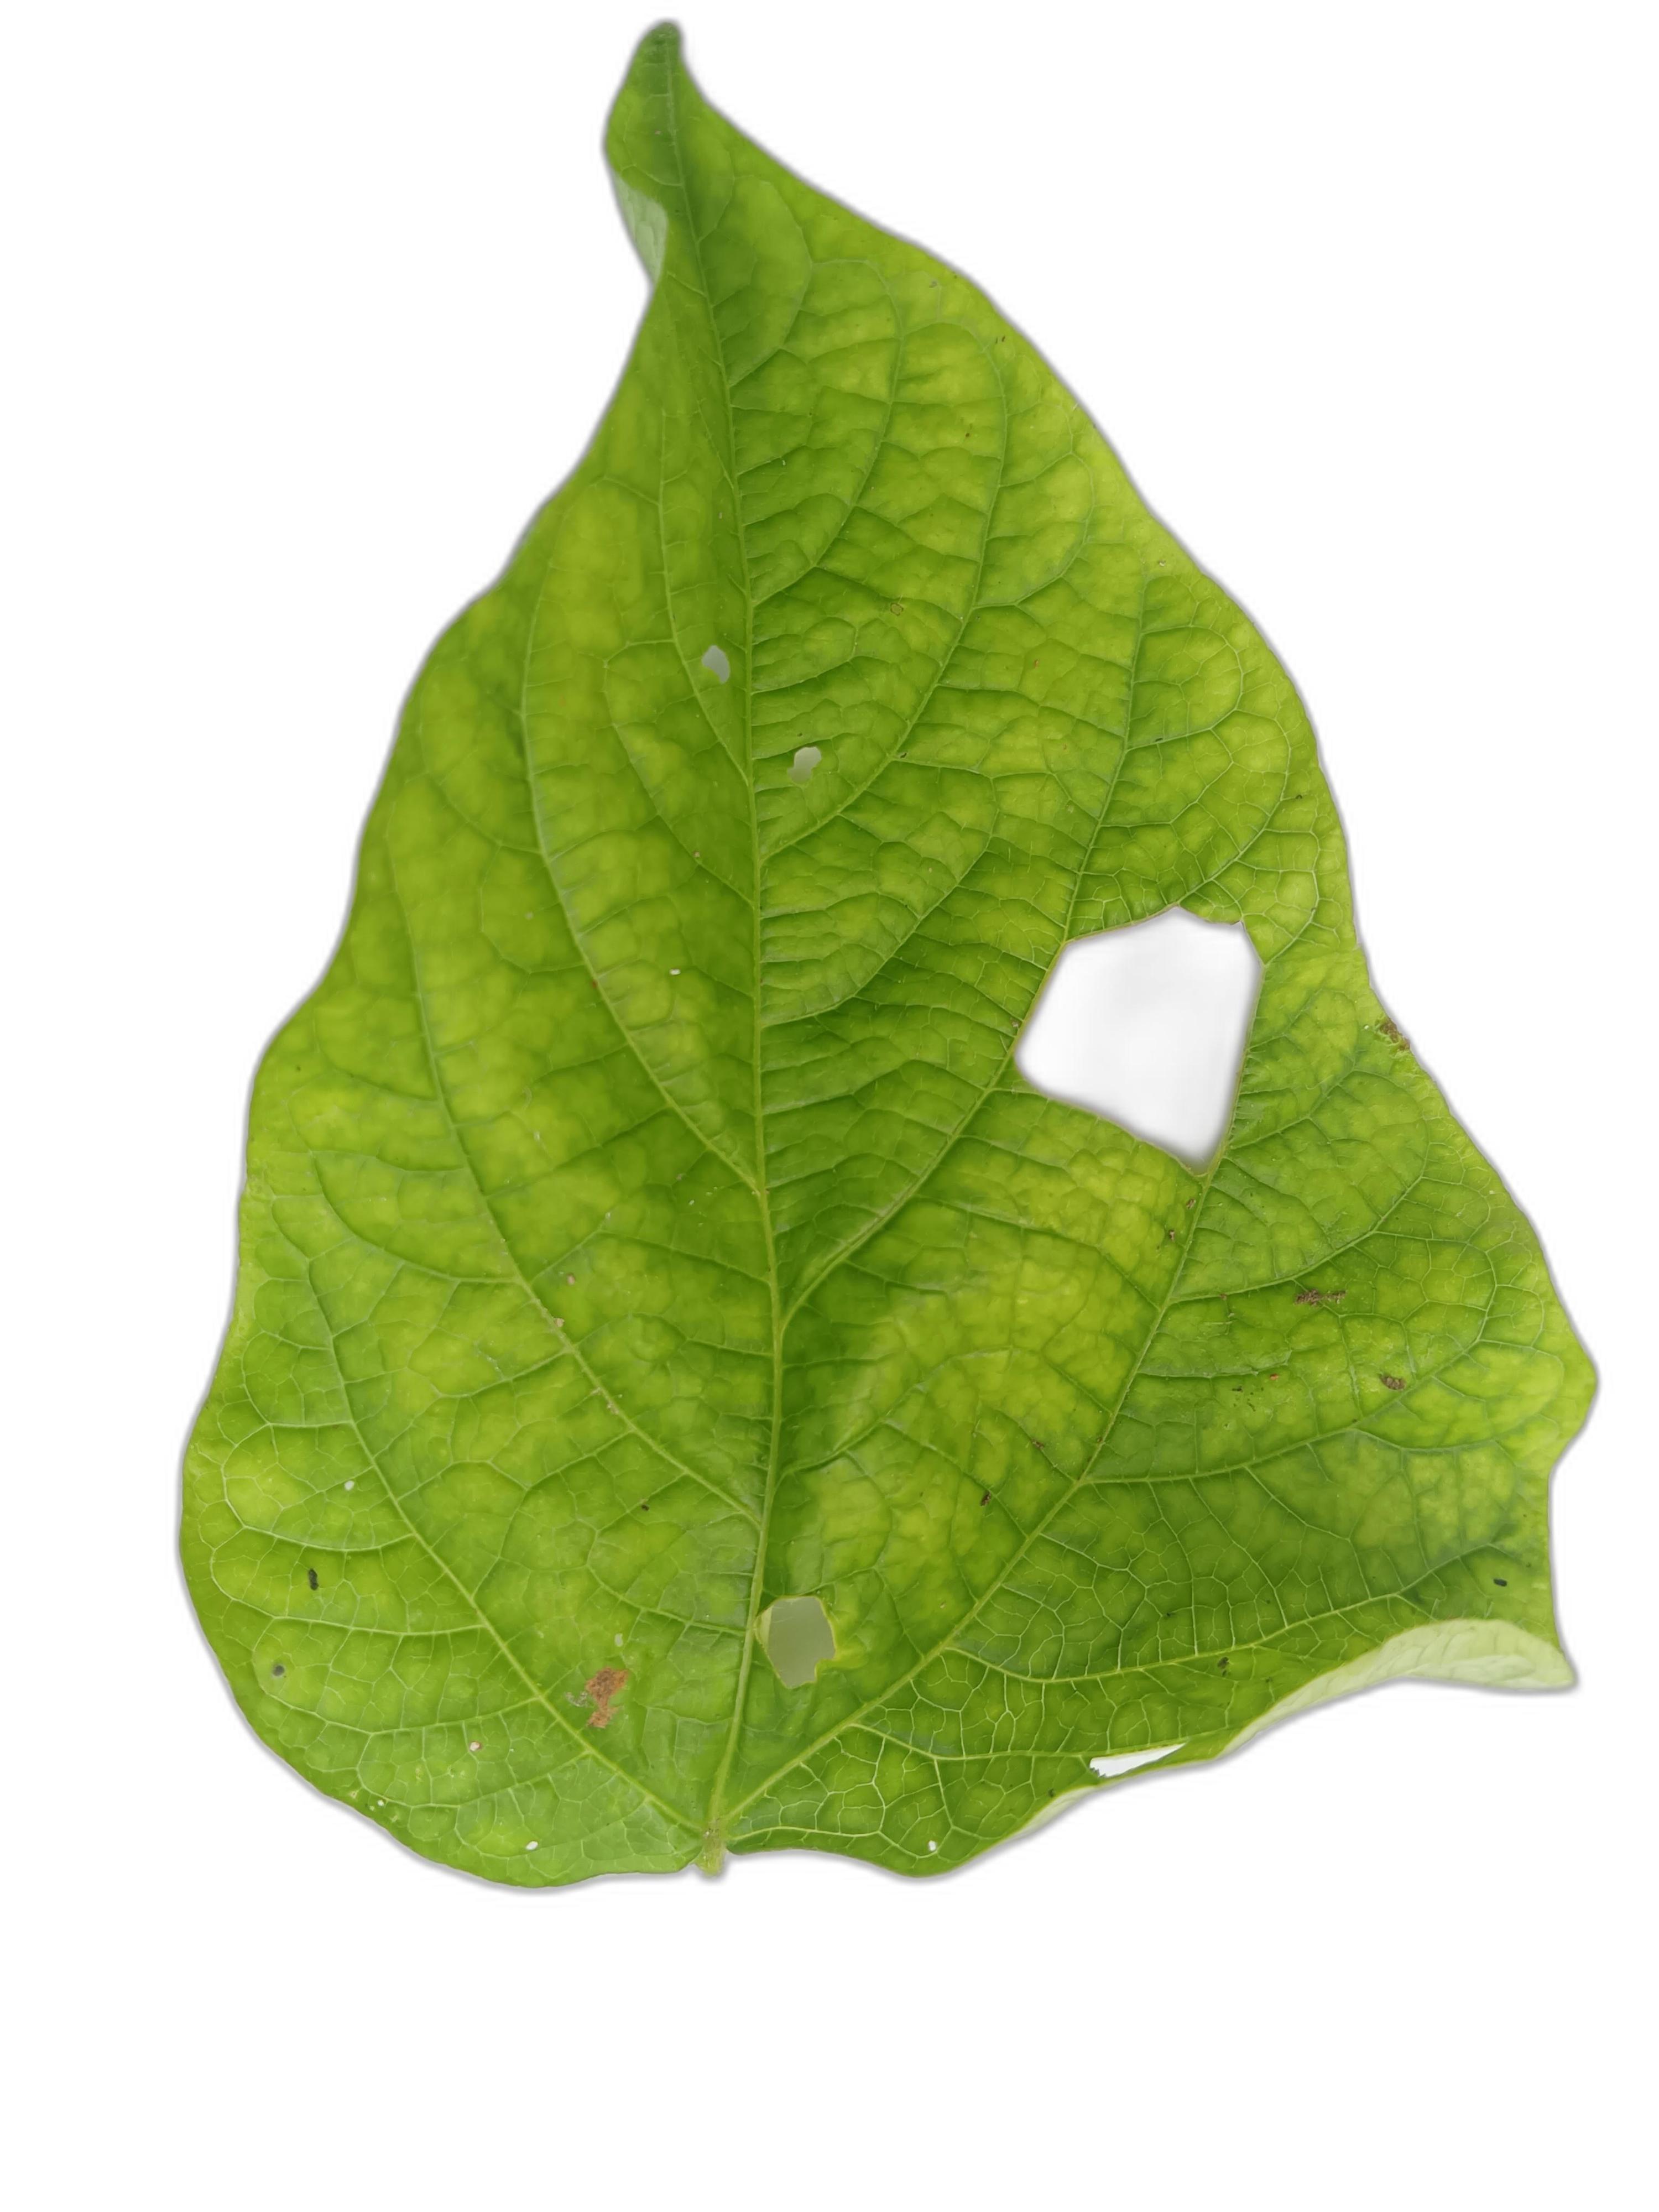
Label: Leaf Crinkle